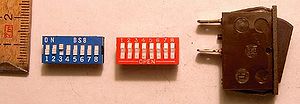
Kontakt (elektrisk)
Billede elektriske kontakter. Fra venstre: 2 stk DIP-switches (kontakter). Enkeltpolet kontakt.
Billede elektriske kontakter. Fra venstre: 2 stk DIP-switches (kontakter). Enkeltpolet kontakt.
En kontakt er et komponent som kan tænde eller slukke en enhed.